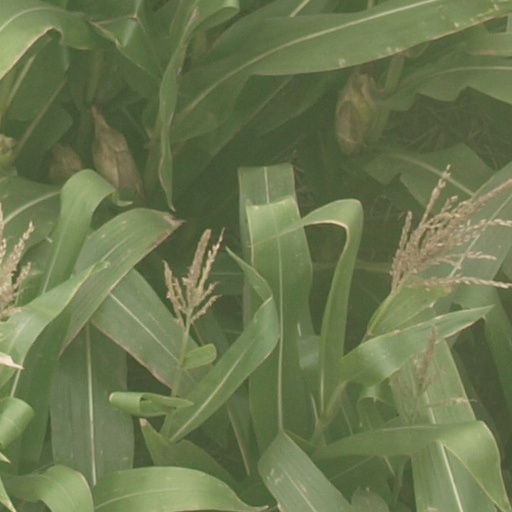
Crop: maize; corn